Urkunden des ægyptischen Altertums

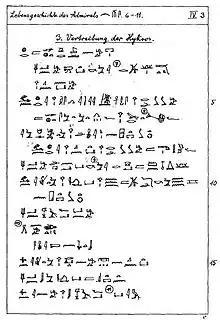
An autographed transcription of a text from the tomb of Ahmose, son of Ebana, from Urkunden IV

Urkunden des ægyptischen Altertums is a series of editions of Ancient Egyptian texts, published between 1903–1961.